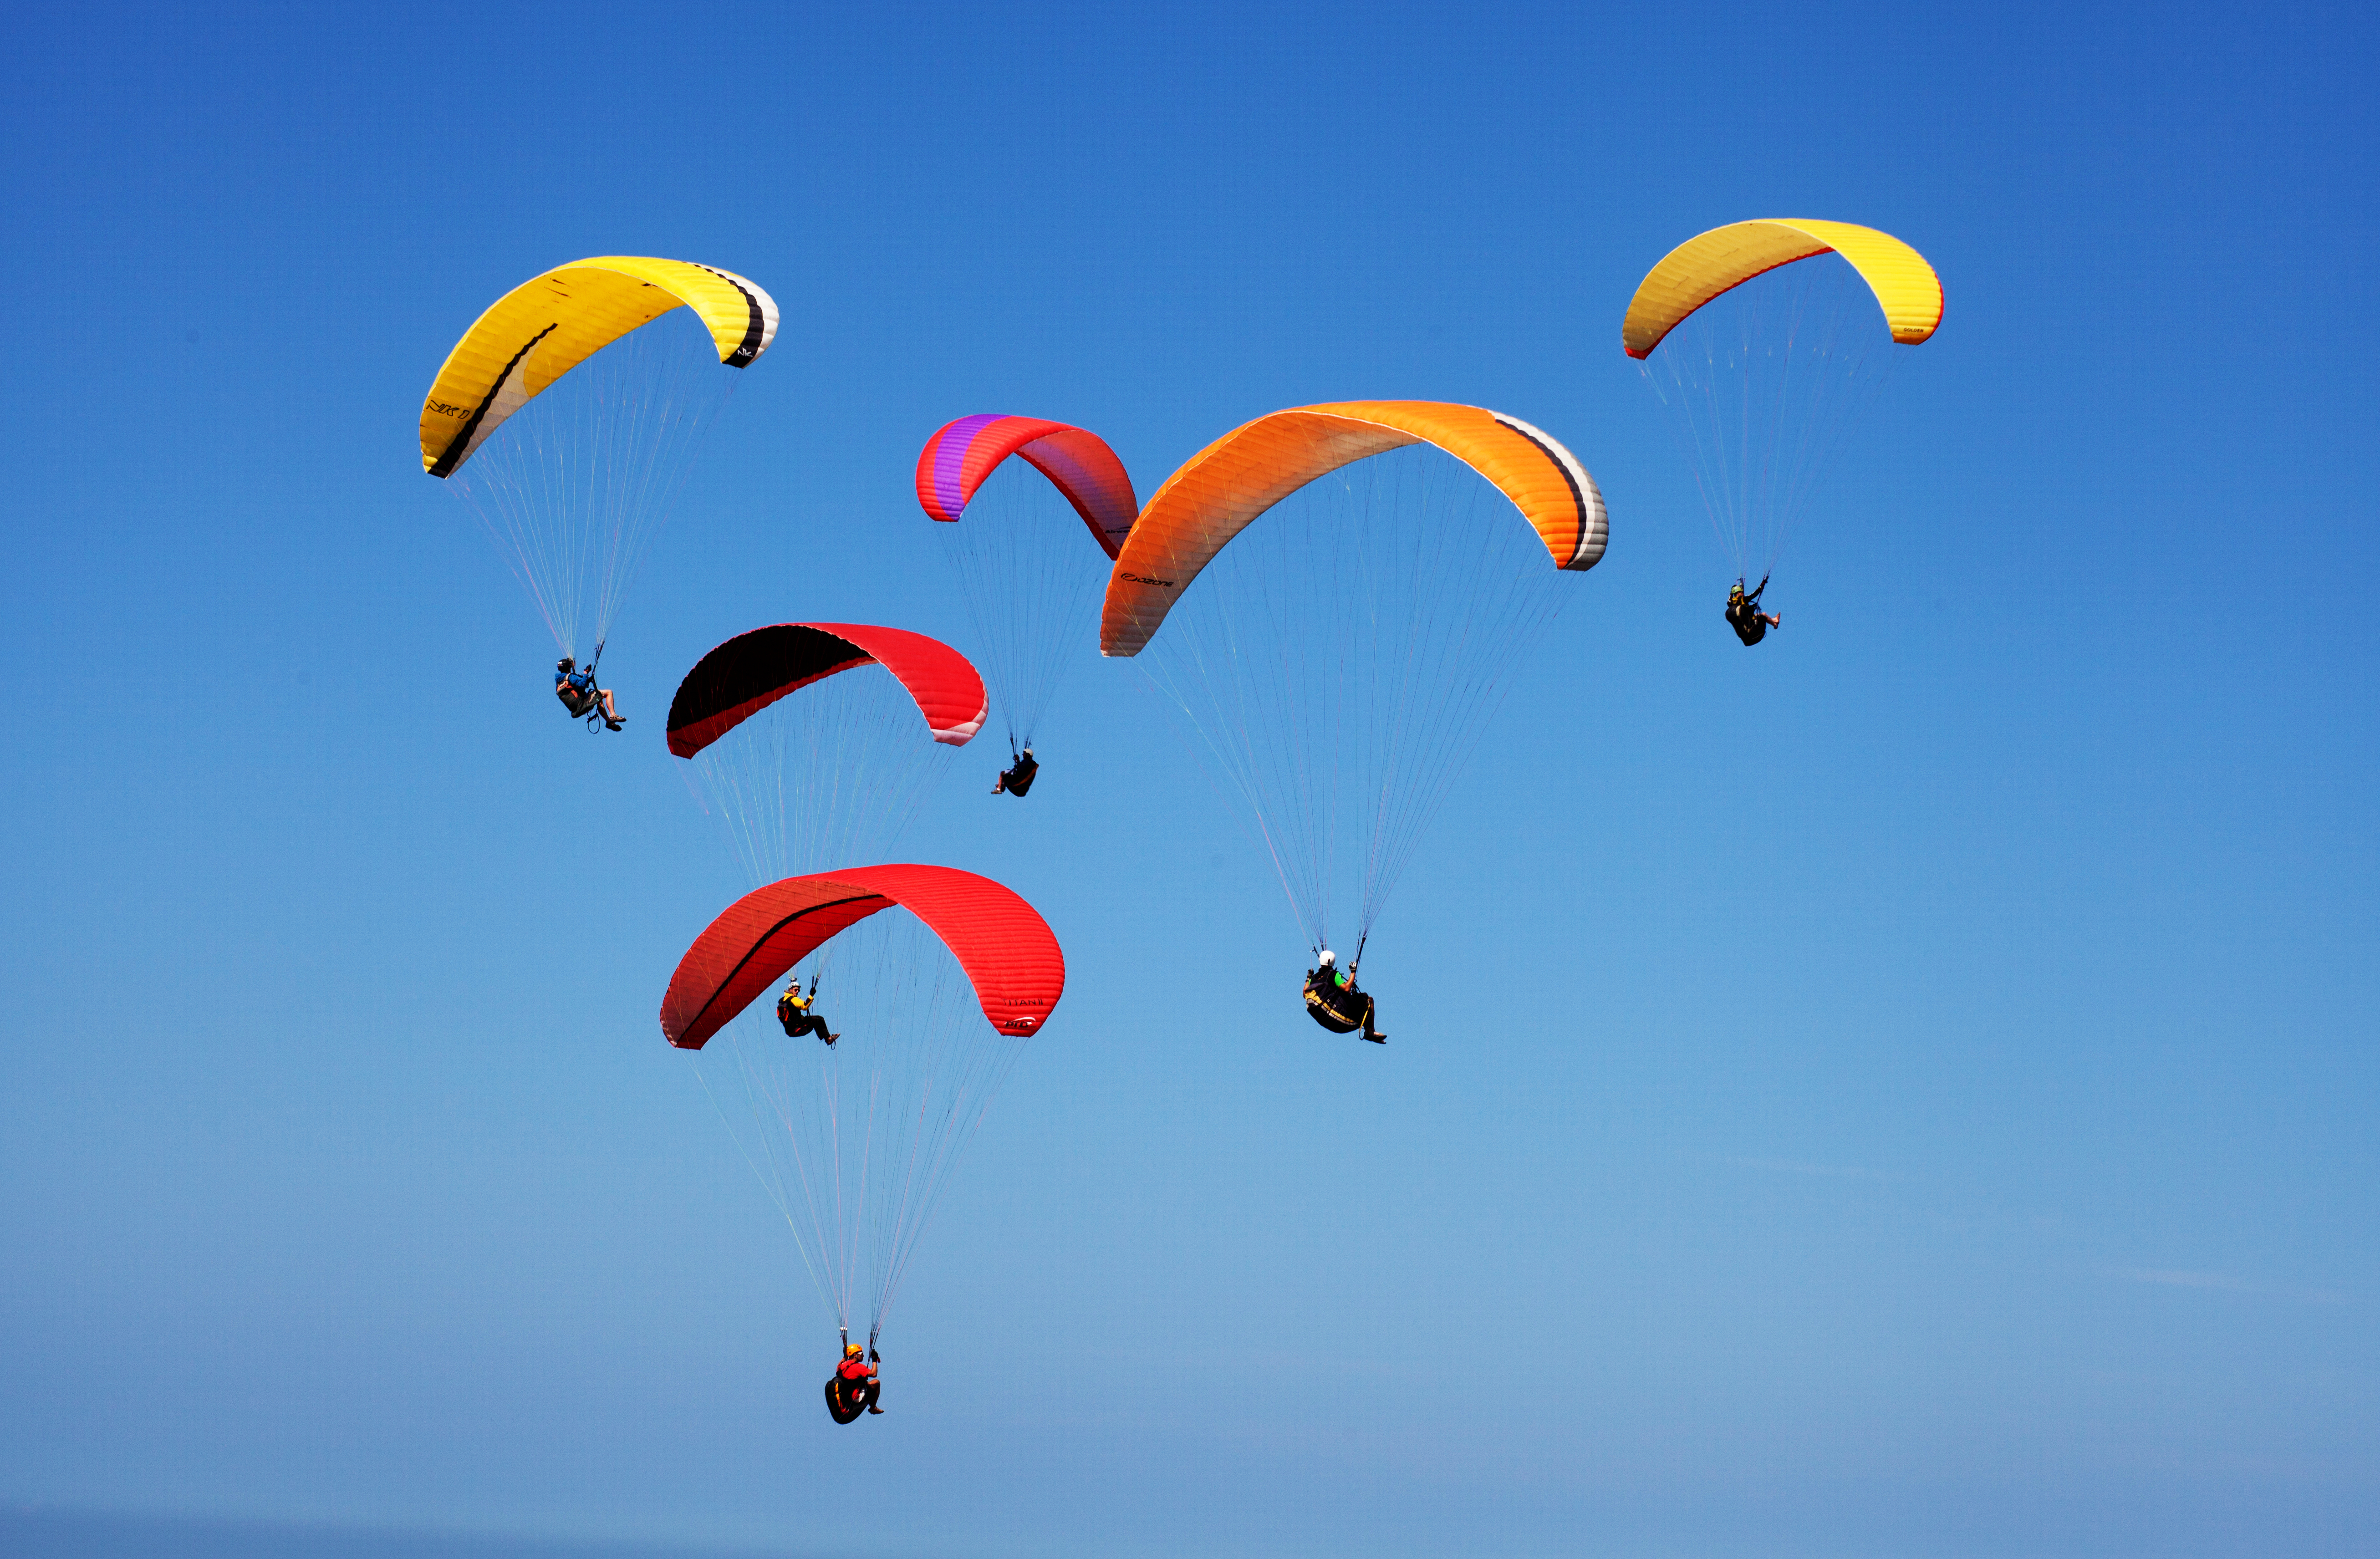
paragliding, sky, france, parachute, parachuting, air sports, nature, extreme sport, natural environment, wind, windsports, vacation, fun, summer, air travel, cloud, sports equipment, adventure, paratrooper, horizon, landscape, leisure, recreation, hill